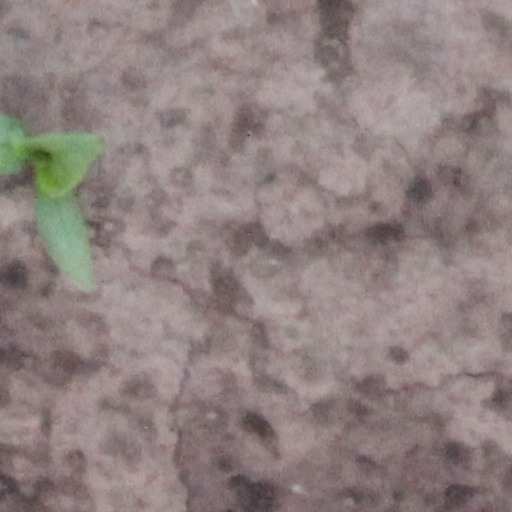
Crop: wheat